Euston Square

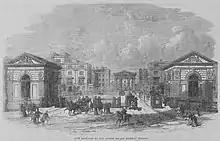
1870 view of the entrance to Euston railway station, known then as Euston Square railway station

Euston Road forms a section of the New Road, which was constructed in the 1750s as a turnpike trust toll road. The road was intended initially as a drovers' road, a route along which to drive cattle and sheep, to the live meat market at Smithfield from roads approaching London from the north and north-west, thus avoiding the congested east–west route via Oxford Street and High Holborn. The road was built to a minimum width of , and very rapidly. It was also intended to halt the “ruinous rage for building” on the north side of central London by the Bedford, Portman and Fitzroy Estates, amongst others.